Leland Baldwin

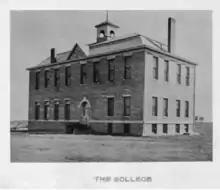
Miltonvale College, 1915

After completing his doctorate, Baldwin became a research assistant and librarian for the "Western Pennsylvania Historical Survey" under the Historical Society of Western Pennsylvania. He also served as a director of the survey from 1935 to 1936. Baldwin simultaneously lectured at the University of Pittsburgh and served as the first editor at the University of Pittsburgh Press.